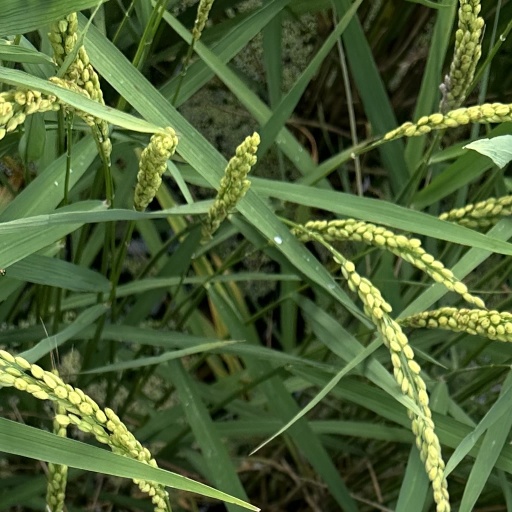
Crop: rice